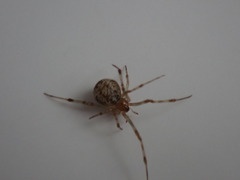
Species: Parasteatoda_tepidariorum